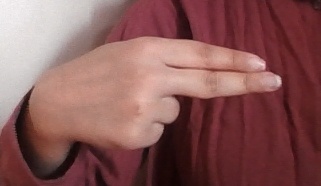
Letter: ain